Confederate monuments and memorials

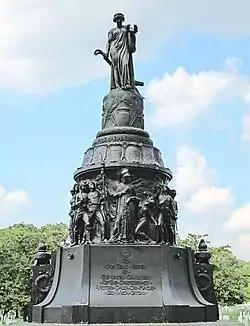
Confederate Memorial, Arlington National Cemetery

In the National Statuary Hall Collection, housed inside the United States Capitol, each state has provided statues of two citizens that the state wants to honor. Six Confederate figures are among them. The dates listed below reflect when each statue was given to the collection: